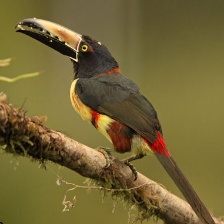
Species: COLLARED ARACARI
Scientific name: PTEROGLOSSUS TORQUATUS
ImageNet parent category: toucan